Suzuki-gun

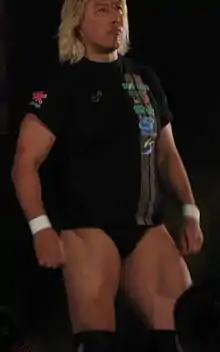
Yoshihiro Takayama, who turned on Suzuki-gun during the stable's invasion of Pro Wrestling Noah

Suzuki-gun's dominance led to a storyline, where all of Noah's stables, villainous ones included, came together in order to reclaim the titles. As part of the storyline, Yoshihiro Takayama officially broke off his affiliation with Suzuki-gun by announcing his loyalty to Noah on March 28. In April, Suzuki-gun entered the 2015 Global Tag League with two teams; Suzuki and Iizuka and K.E.S. Benjamin also took part in the tournament, teaming with Brian Breaker. K.E.S. eventually made it to the final of the tournament, where, on May 4, they were defeated by Dangan Yankies (Masato Tanaka and Takashi Sugiura). All four of Suzuki-gun's titles were put on the line on May 10 and all were defended successfully. First El Desperado and Michinoku successfully defended the GHC Junior Heavyweight Tag Team Championship against Yoshinari Ogawa and Zack Sabre Jr. and then helped Taichi defeat Atsushi Kotoge to retain the GHC Junior Heavyweight Championship. In the semi-main event, K.E.S. avenged their Global Tag League loss against Dangan Yankies by defeating them to retain the GHC Tag Team Championship, albeit following outside interference from Benjamin. The main event featured Kenta Kobashi making sure that the rest of Suzuki-gun did not interfere in the match, but nonetheless Suzuki defeated Marufuji in a rematch to make his first successful defense of the GHC Heavyweight Championship.